London dial

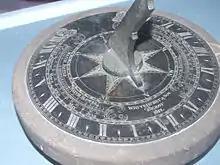
The Whitehurst & Sons London dial in Derby set for Belper 53.03 N. It has all the features of a London engraved dial

A horizontal dial, takes the equiangular hour lines of an equatorial dial and projects them onto a plane oblique to the style, the markup simulates this transformation.